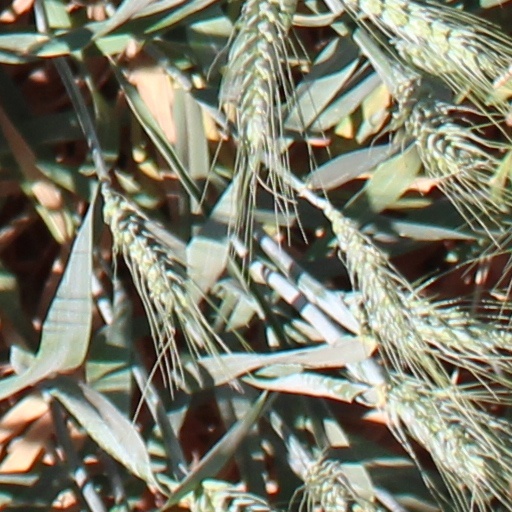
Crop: wheat